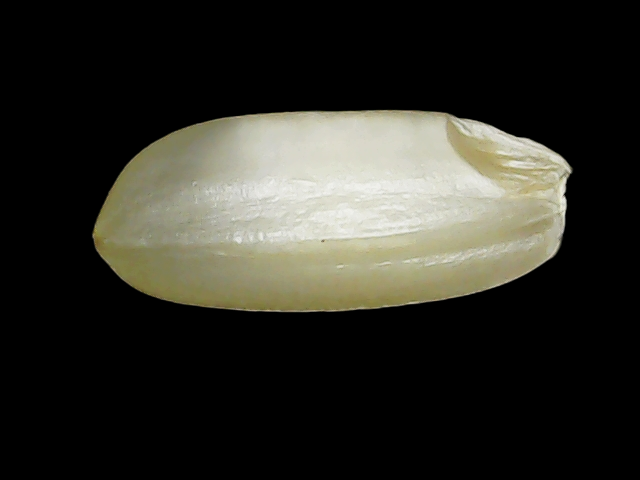
Rice variety: Binadhan10